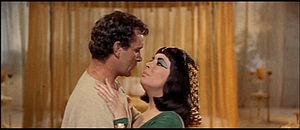
Cléopâtre est un film américain réalisé par Joseph L. Mankiewicz et sorti en 1963. Il retrace la vie tumultueuse de la célèbre reine d'Égypte incarnée par Elizabeth Taylor. Outre sa durée — plus de 4 heures — et sa mise en scène spectaculaire, il est connu pour être un des films les plus chers de tous les temps.